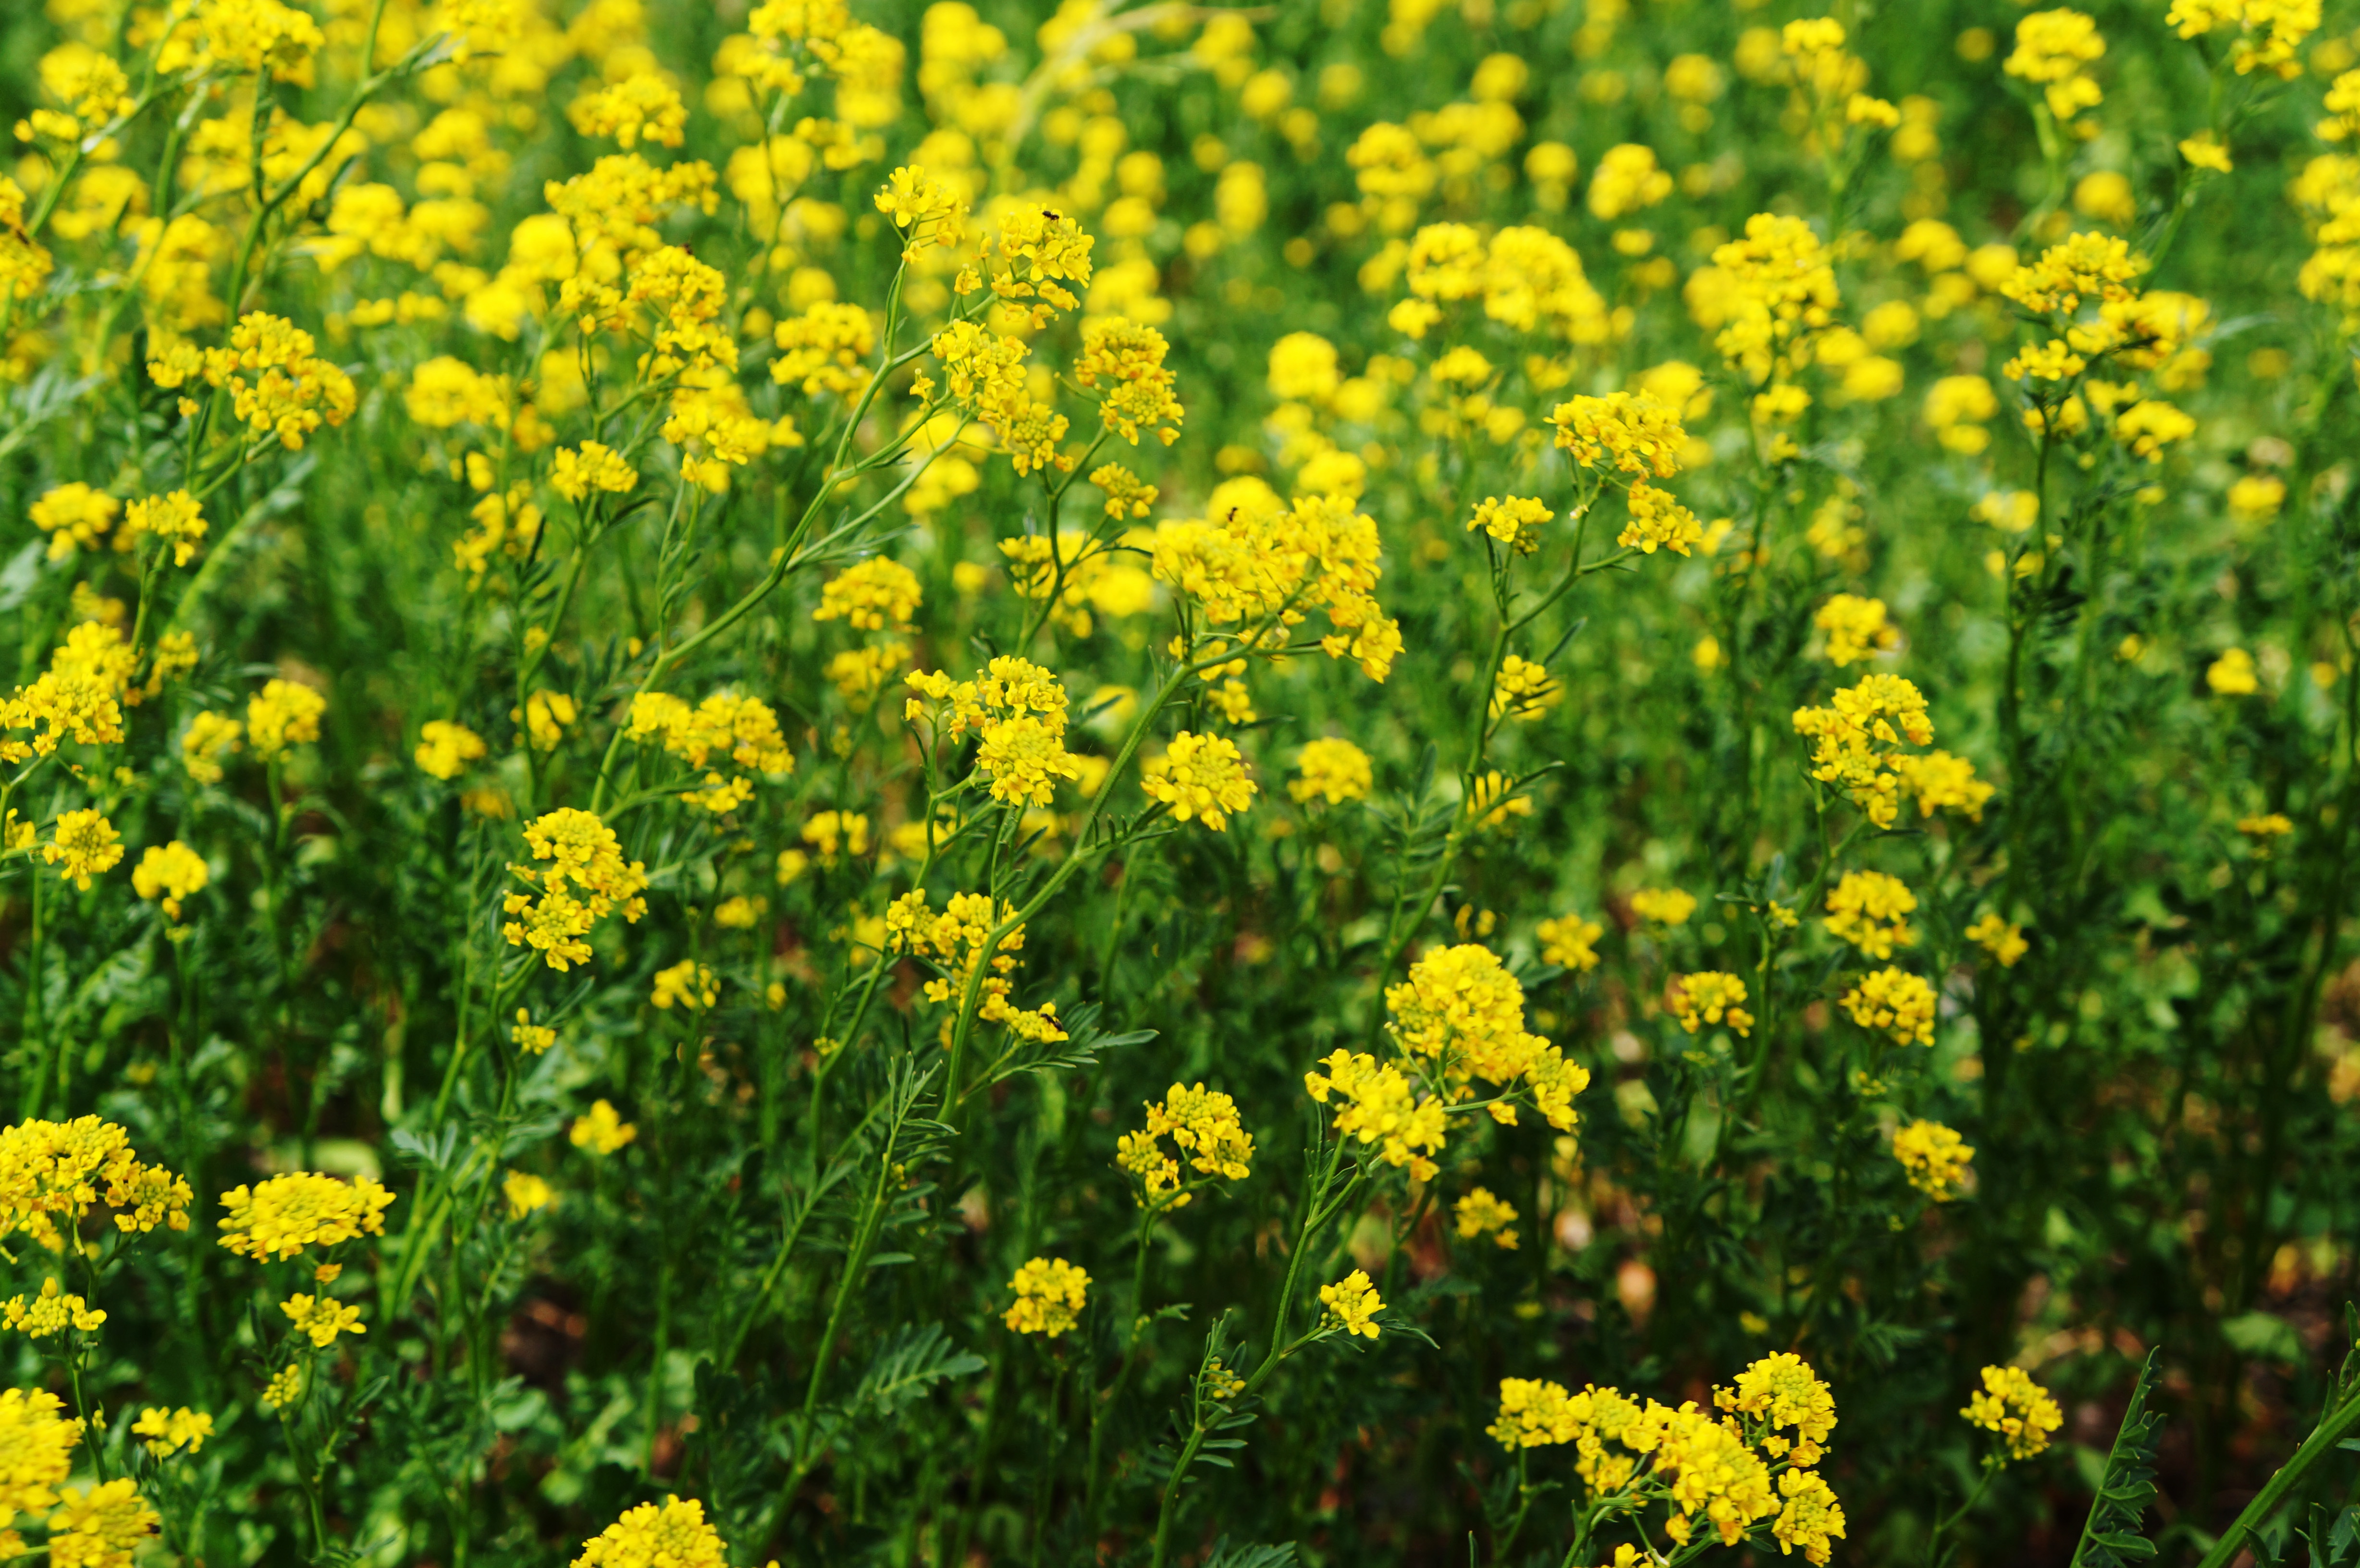
landscape, nature, light, plant, field, meadow, prairie, flower, food, produce, vegetable, yellow, rapeseed, wildflower, flowers, canola, mustard, brassica, tenderness, greens, flowering plant, land plant, mustard plant, mustard and cabbage family, brassica rapa